Performing Arts Festival

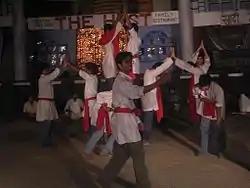
H3-H6 PAF "Dastak", introducing street play as a sub-drama in the PAF

The Performing Arts Festival, abbreviated as PAF, is the biggest inter-hostel cultural competition in the Indian Institute of Technology Bombay located at Powai in Mumbai (India). The term PAF is used to refer not only to the festival itself, but also to the individual cultural performances that constitute the festival.